M. R. S. Rao

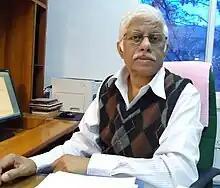
Rao in 2010

Manchanahalli Rangaswamy Satyanarayana Rao (21 January 1948 – 13 August 2023) was an Indian scientist. He was awarded the fourth-highest civilian award, the Padma Shri, for Science and Engineering in 2010. From 2003 to 2013 he was president of Jawaharlal Nehru Centre for Advanced Scientific Research (JNCASR) in Bangalore, India.